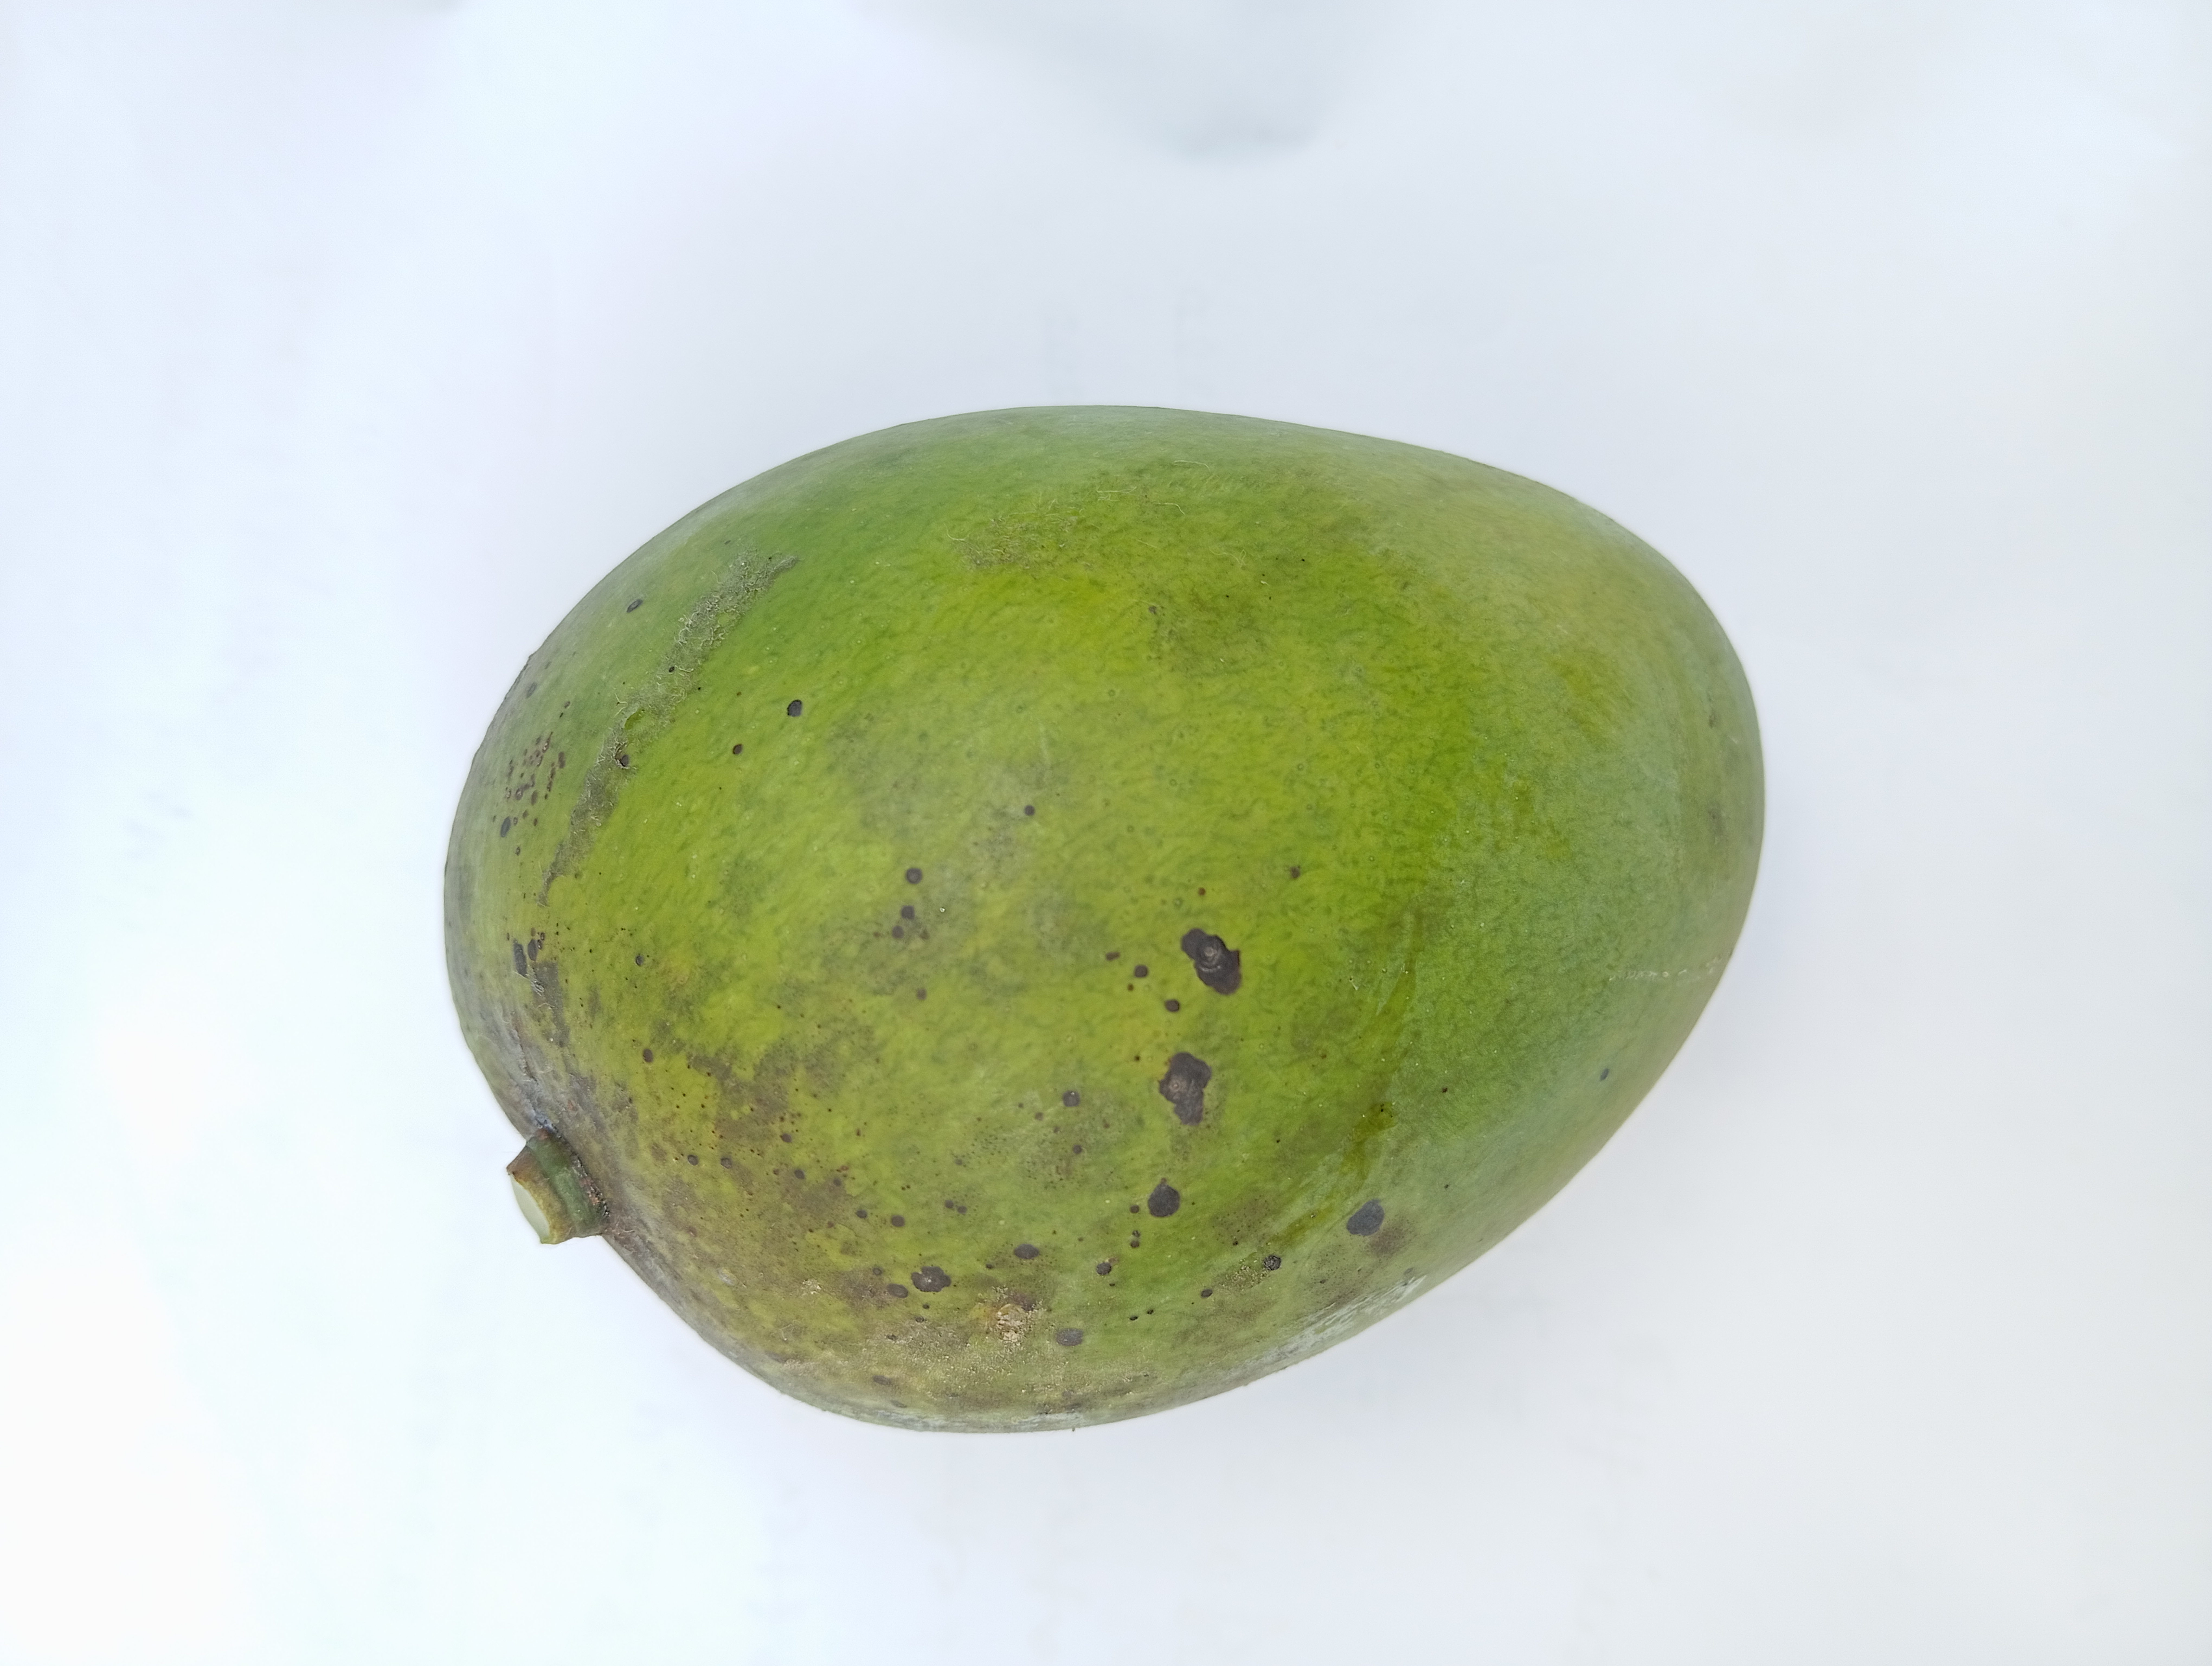
Mango variety: Harivanga